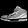
Label: Sneaker